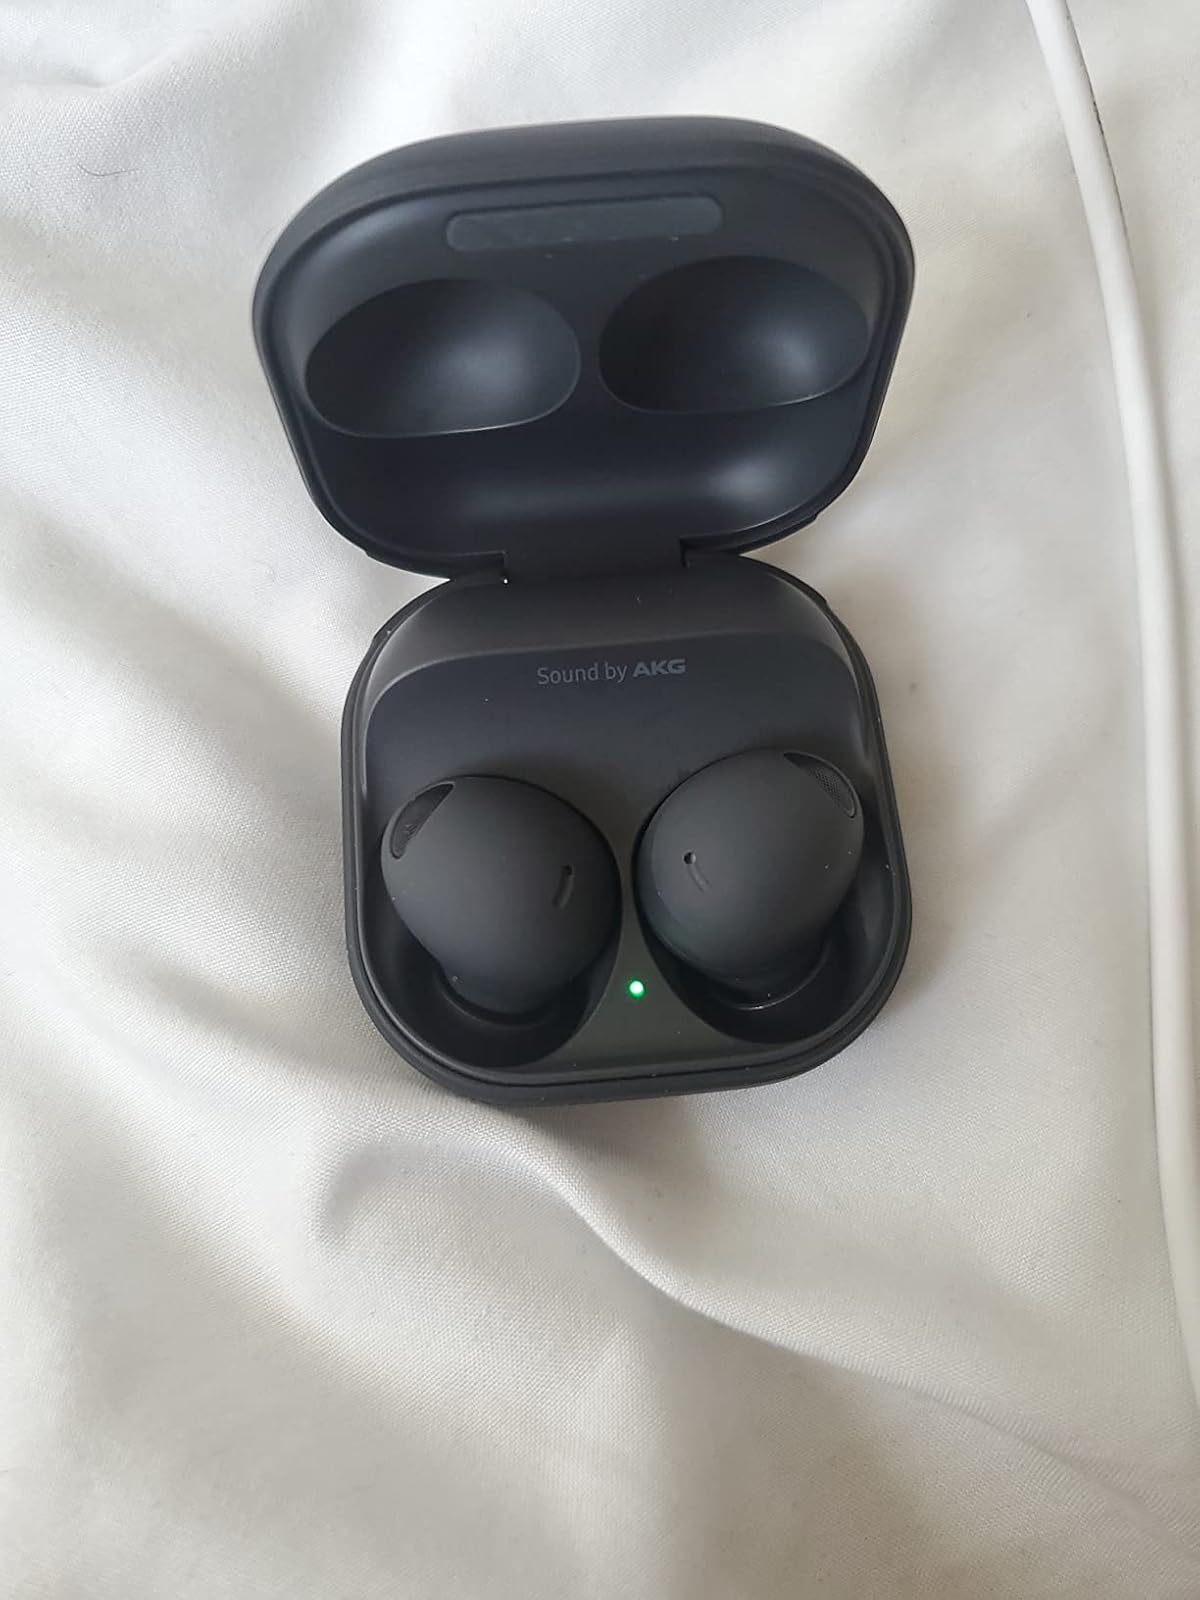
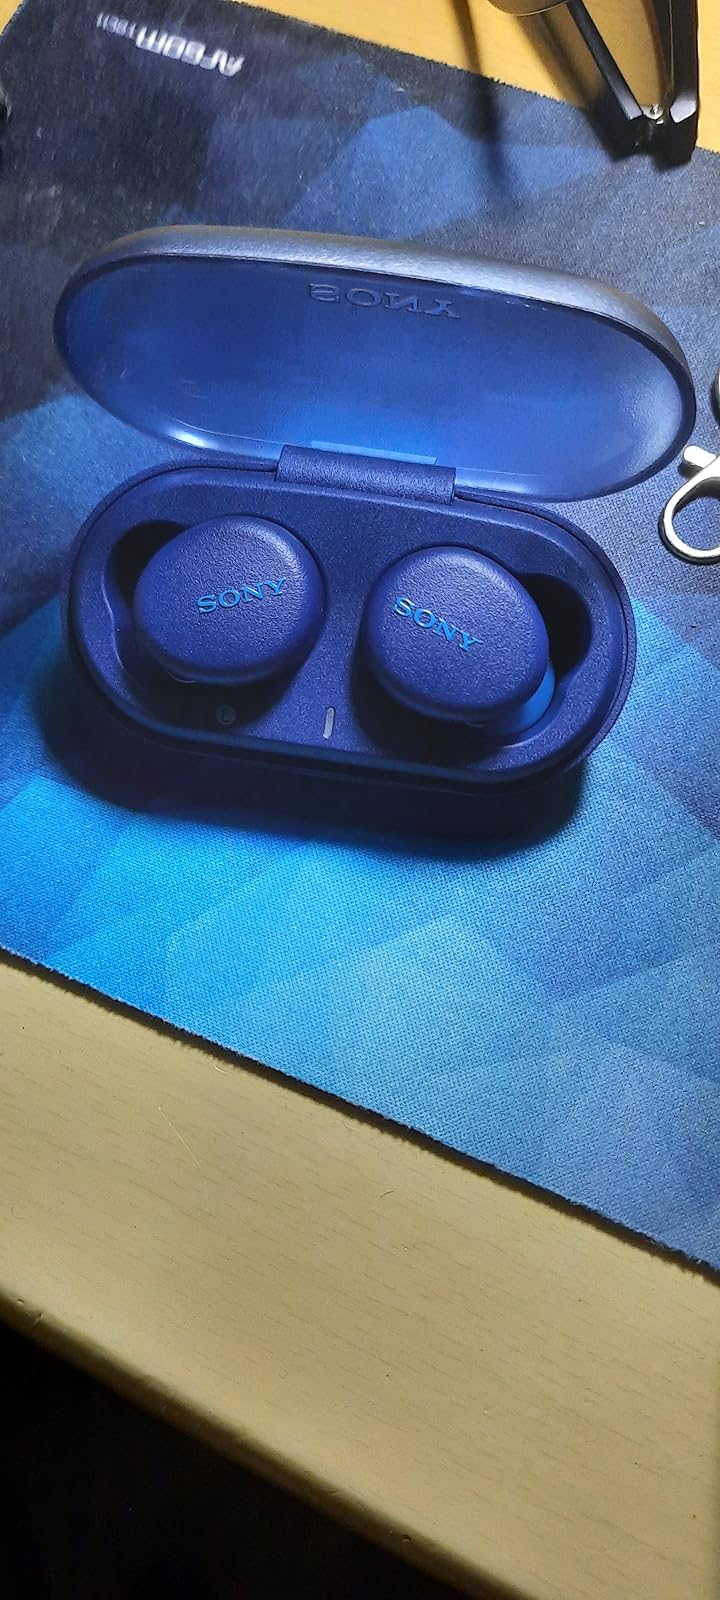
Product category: earbuds
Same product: no